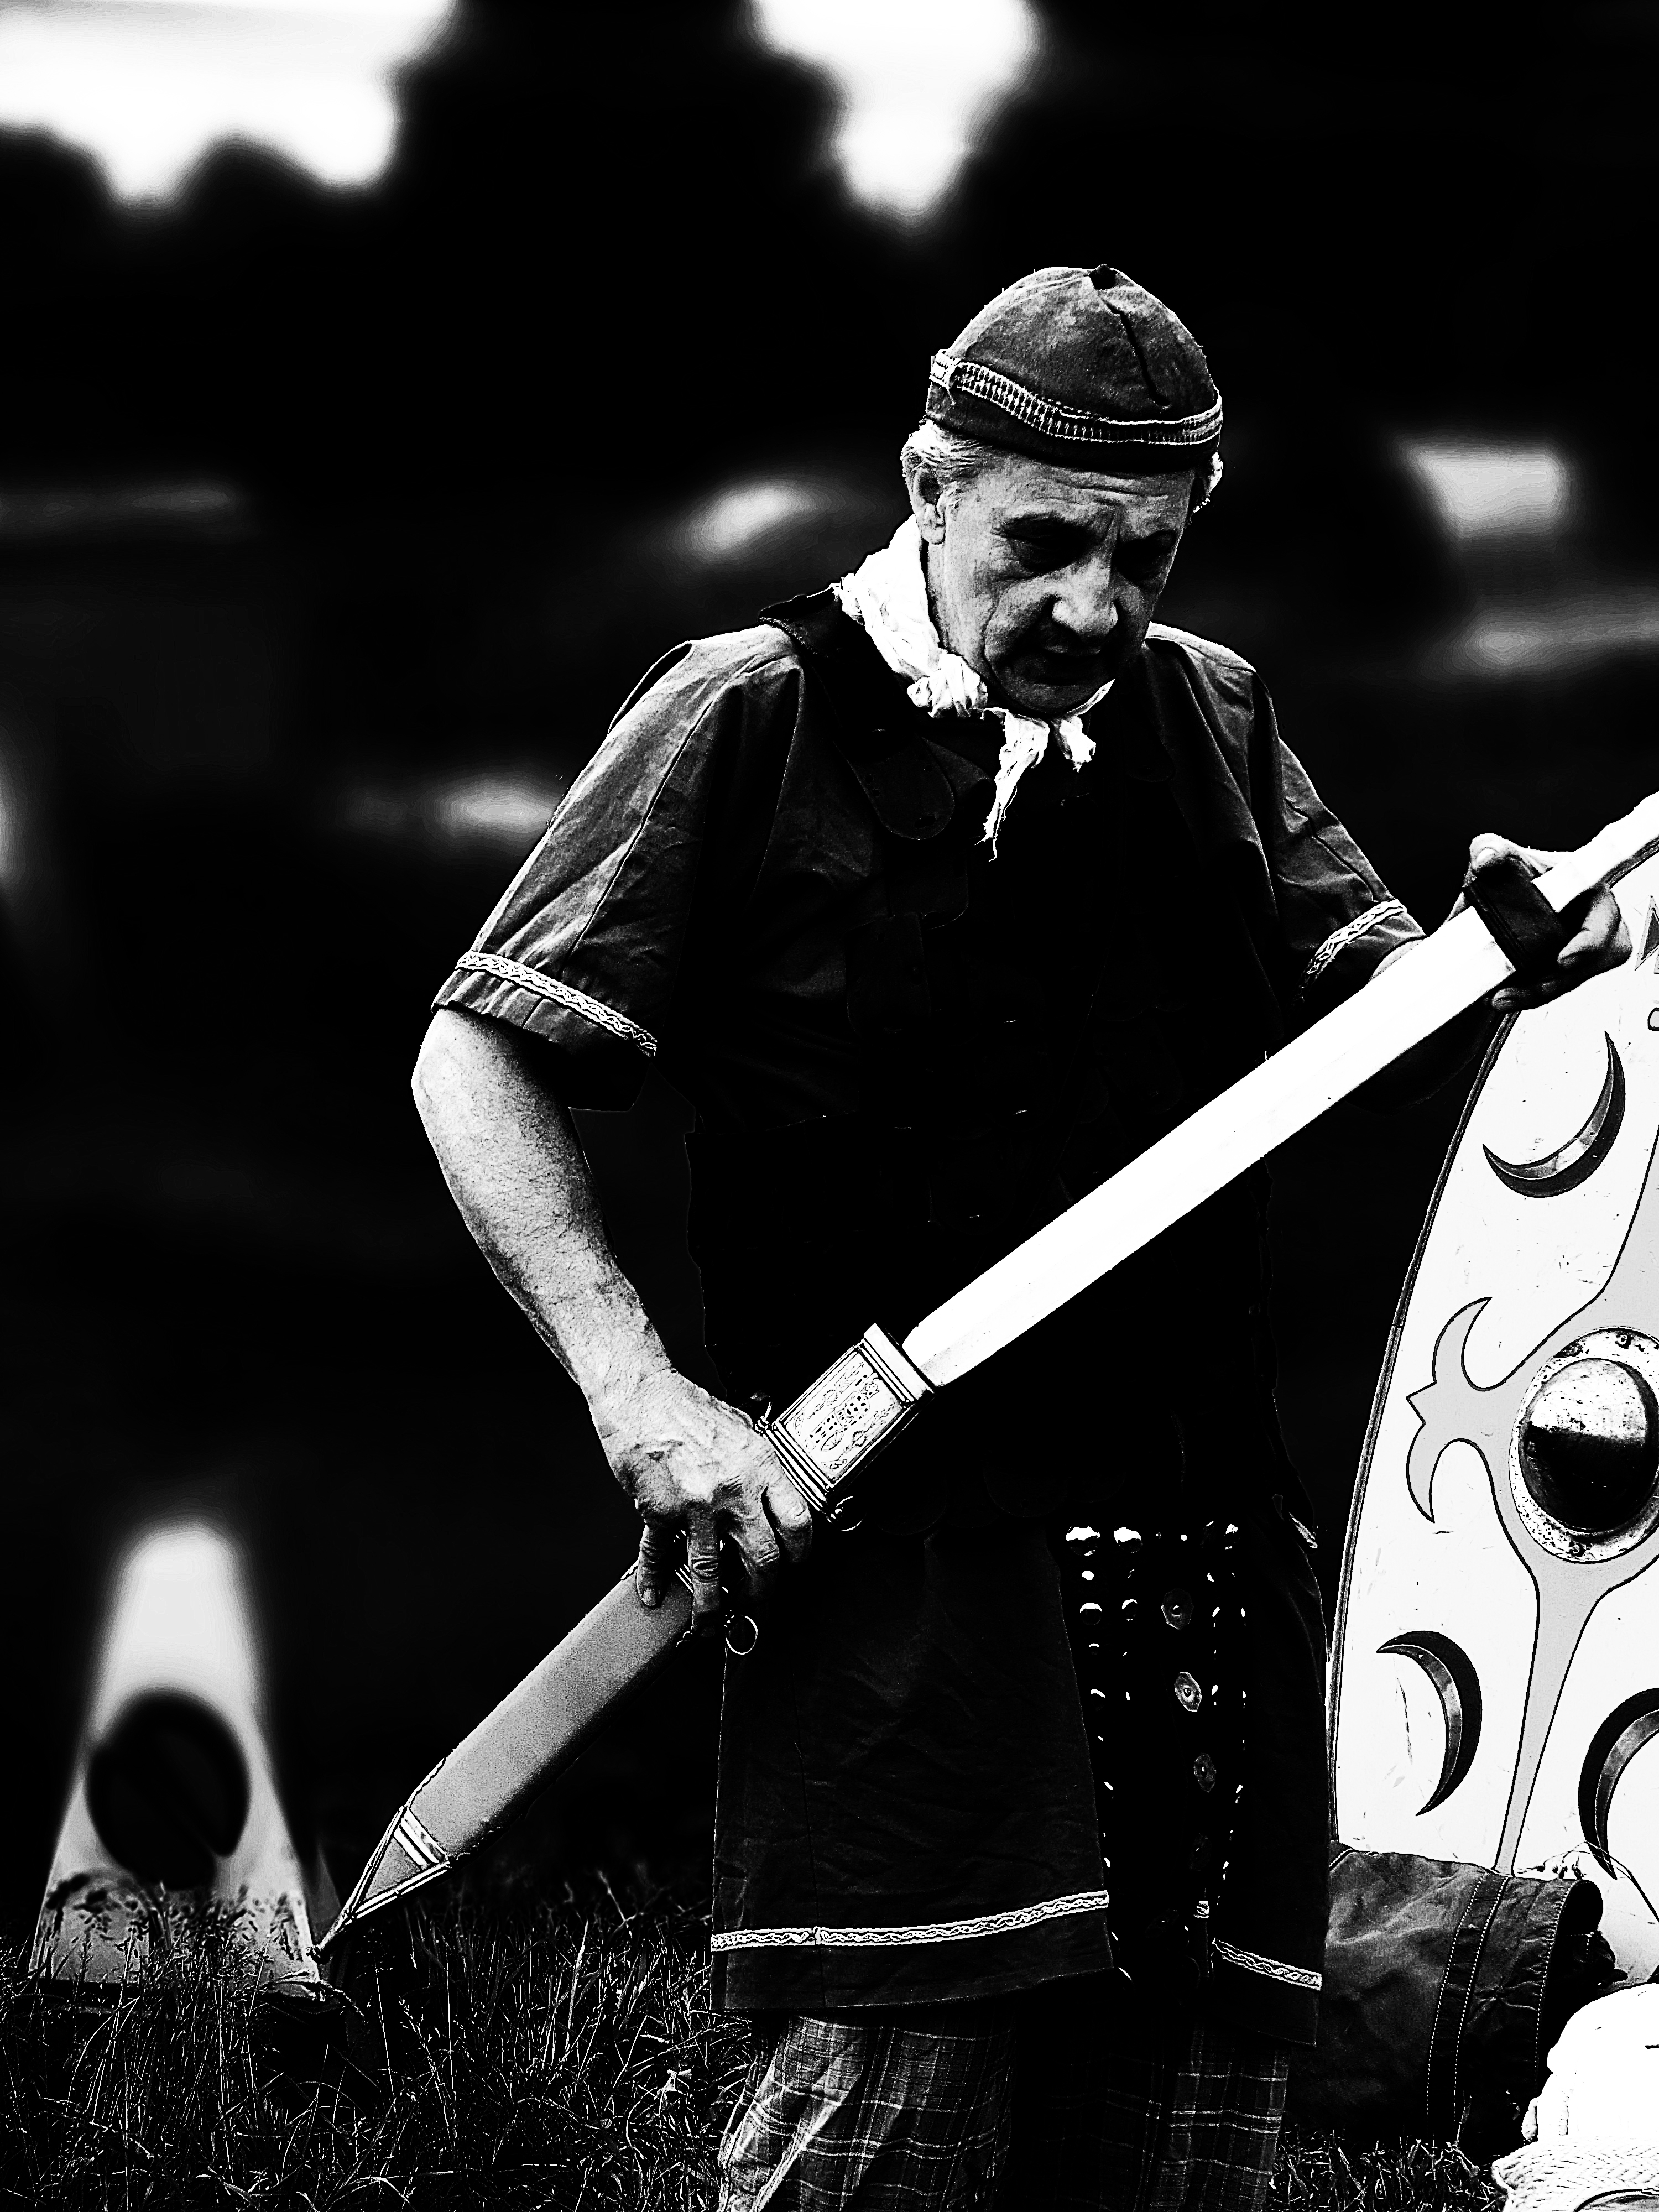
person, black and white, photography, musician, black, monochrome, uk, guitarist, peterborough, theromansoffaneroad1, monochrome photography, film noir